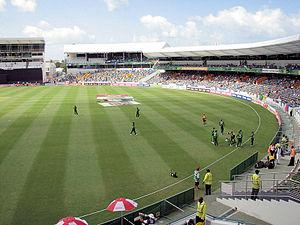
L'équipe des Indes occidentales de cricket est une sélection qui représente au niveau international la confédération sportive des territoires des Caraïbes suivants : Anguilla, Antigua-et-Barbuda, la Barbade, Dominique, Grenade, Guyana, Jamaïque, Montserrat, Saint-Christophe-et-Niévès, Sainte-Lucie, Saint-Martin, Trinité-et-Tobago, îles Vierges britanniques et îles Vierges des États-Unis. Elle dispute son premier test-match en 1928.